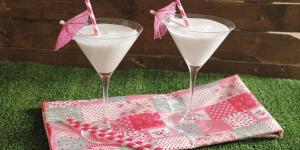
batido de leche de coco